Deveselu Military Base

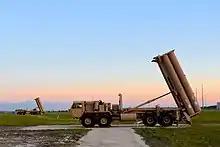
THAAD systems deployed at the base

The construction of the Romanian Air Force base at Deveselu started in 1952, with assistance from the Soviet Union. The first supersonic flight with a MiG-19 happened at the base. It was also the first air base to receive MiG-21F-13 fighters in 1962, these aircraft equipping a squadron from the 91st Fighter Aviation Regiment.